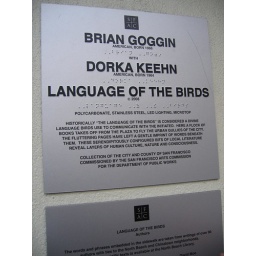
street installation in north beach